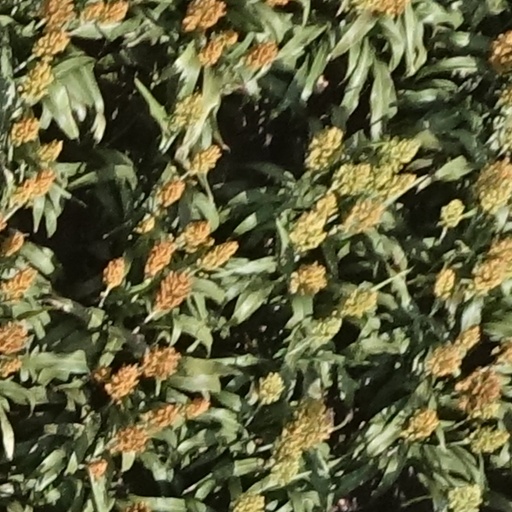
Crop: sorghum